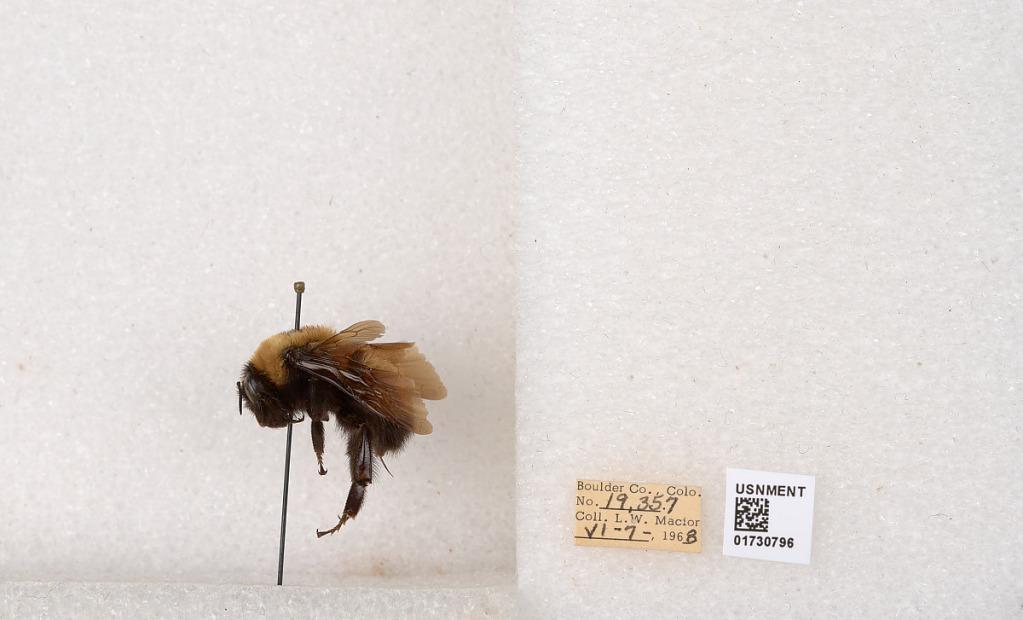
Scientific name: Bombus (Bombus) nevadensis Cresson
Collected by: L. Macior
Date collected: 1968-6-7
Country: United States
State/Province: Colorado
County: Boulder
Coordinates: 40.0925, -105.358